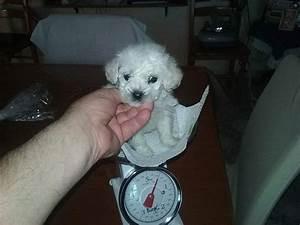
dog